Djer

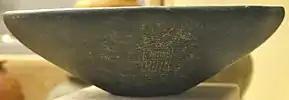
Stone vase bearing the serekh of Djer, National Archaeological Museum (France).

Djer's reign was preceded by a regency controlled by Neithhotep, possibly his mother or grandmother.